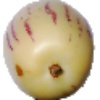
Label: Pepino 1